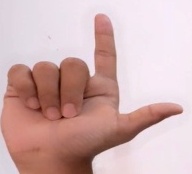
ASL sign: L